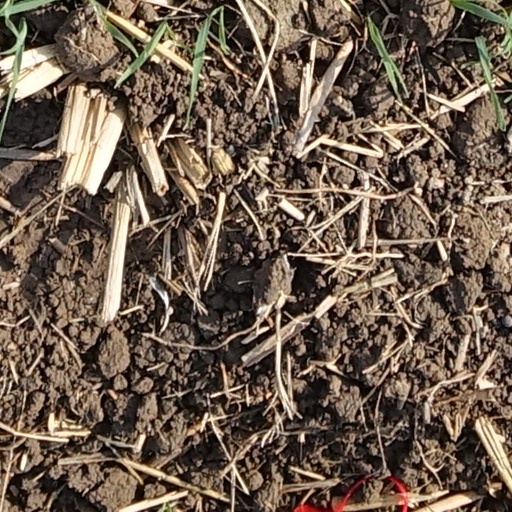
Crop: wheat